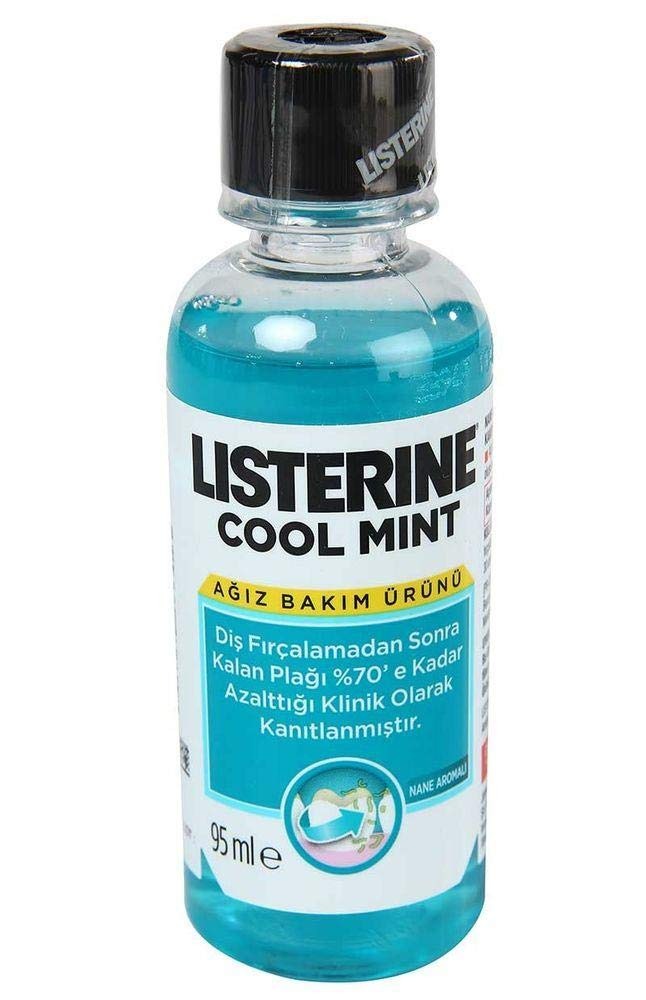
Item Name: Listerine Mundspülung Cool Mint 95 ml
Product Description: Bekämpft wirksam schädliche Bakterien auch dort, woe die Zahnbürste nicht hinkommt: zwischen den Zähnen, am Zahnfleisch und auf der Zunge. Verhindert und reduziert Zahnbelag, eine Hauptursache für Zahnfleischentzündungen. Erfrischt den Atem.
Value: 1.0
Unit: Count

Price: 2